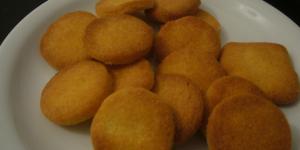
galletas de maiz